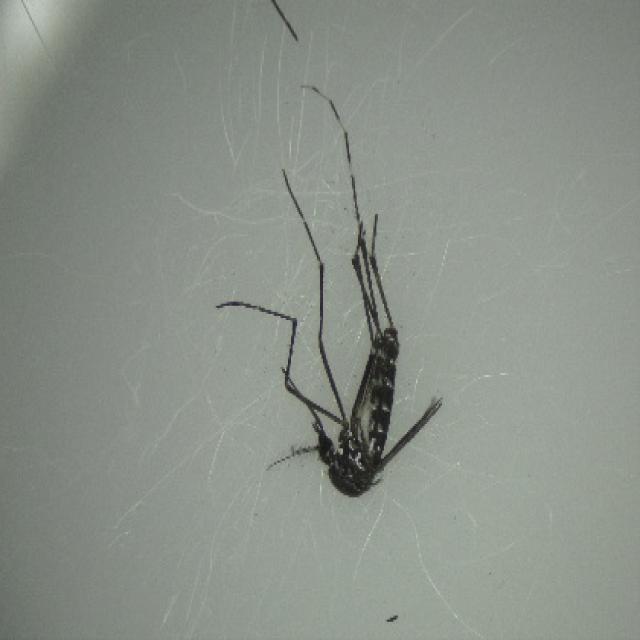
Species: aedes_albopictus